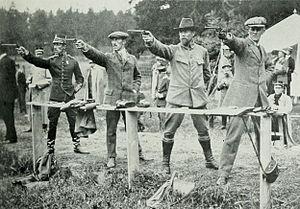
Erik Boström, né le 23 août 1869 à Stockholm et mort le 13 juin 1932 à Lissma, est un tireur sportif suédois.